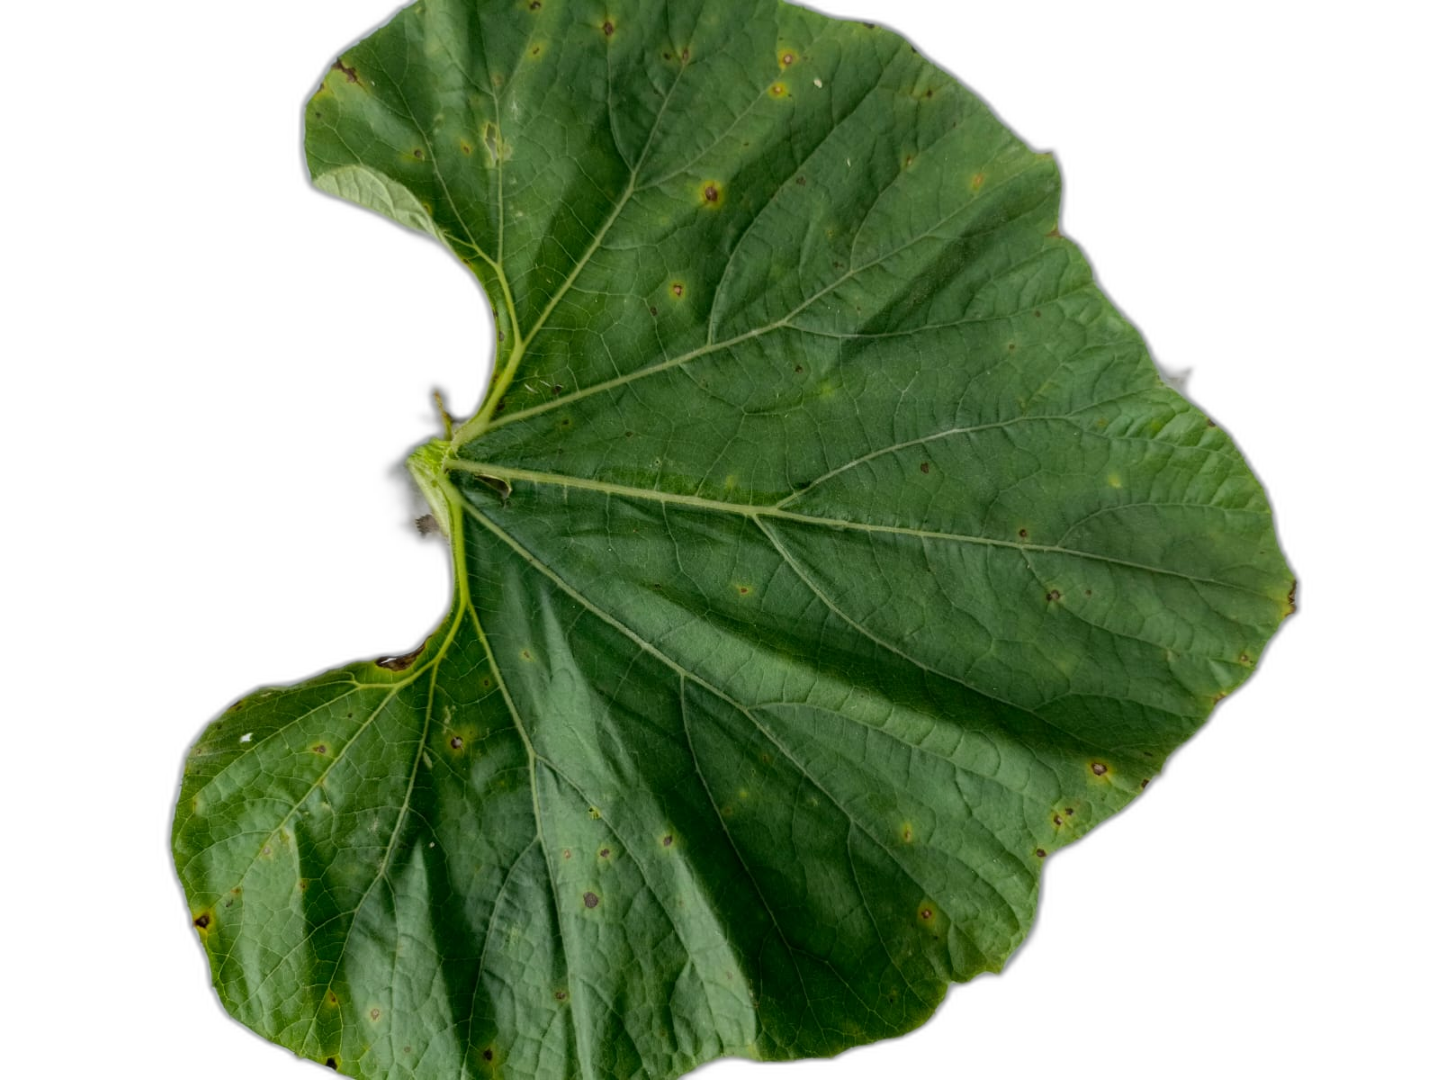
Crop: Bottle Gourd
Label: Alternaria_Leaf_Blight